Federal Building and U.S. Courthouse (Gainesville, Georgia)

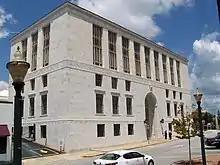
U.S. Courthouse facing Spring Street SE

The Federal Building and U.S. Courthouse is a historic building in Gainesville, Georgia, located at 126 Washington Street. It was added to the National Register of Historic Places on January 24, 1974. Part of the building was constructed in 1910 and used as a post office. James Knox Taylor designed it. The courthouse was constructed behind this building in 1936. The post office building is marble and both buildings are Neoclassical designs.